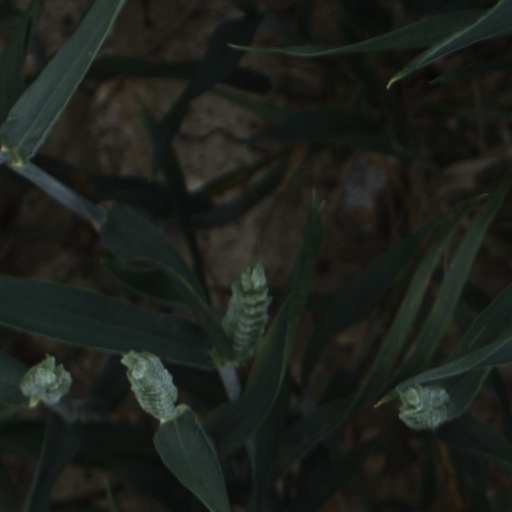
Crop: wheat